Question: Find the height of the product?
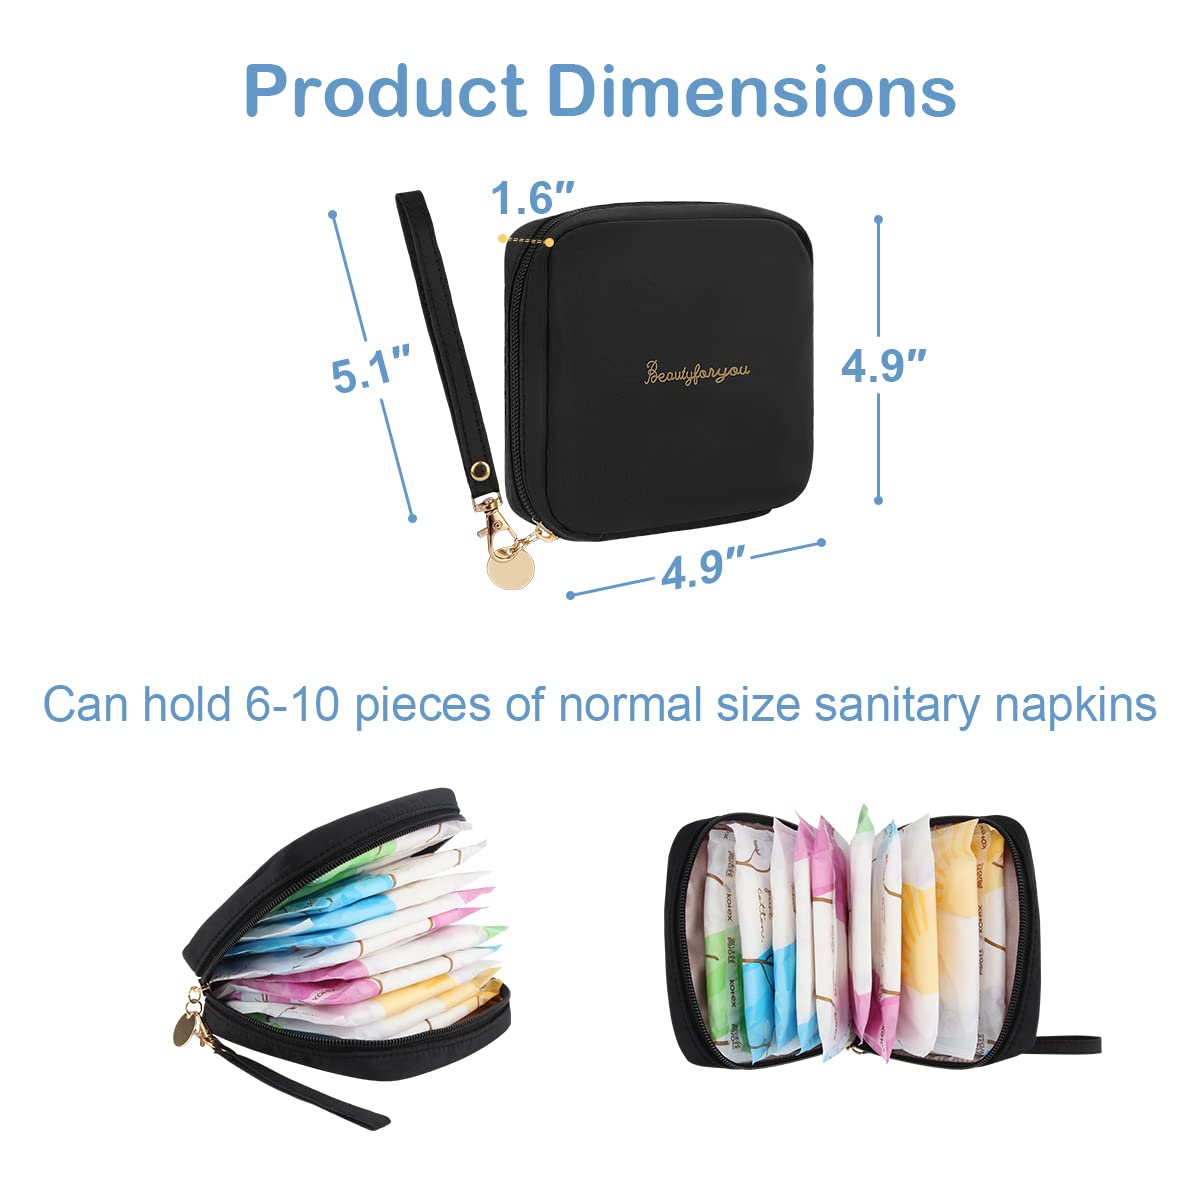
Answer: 4.9 inch